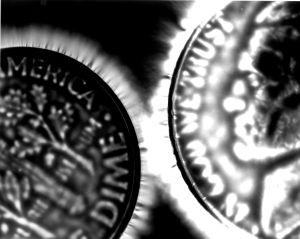
Le procédé dit photographie Kirlian a été découvert accidentellement en 1939 par le technicien soviétique Semyon Kirlian et sa femme, la journaliste et enseignante Valentina Kirlian. Les clichés Kirlian montrent un halo lumineux autour d'un objet soumis à une haute tension électrique.